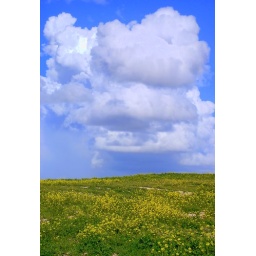
cloud over field